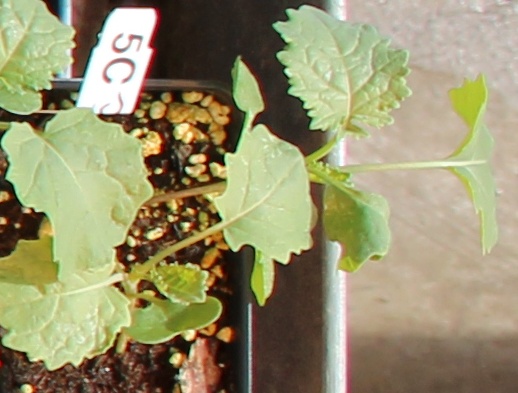
Label: Canola